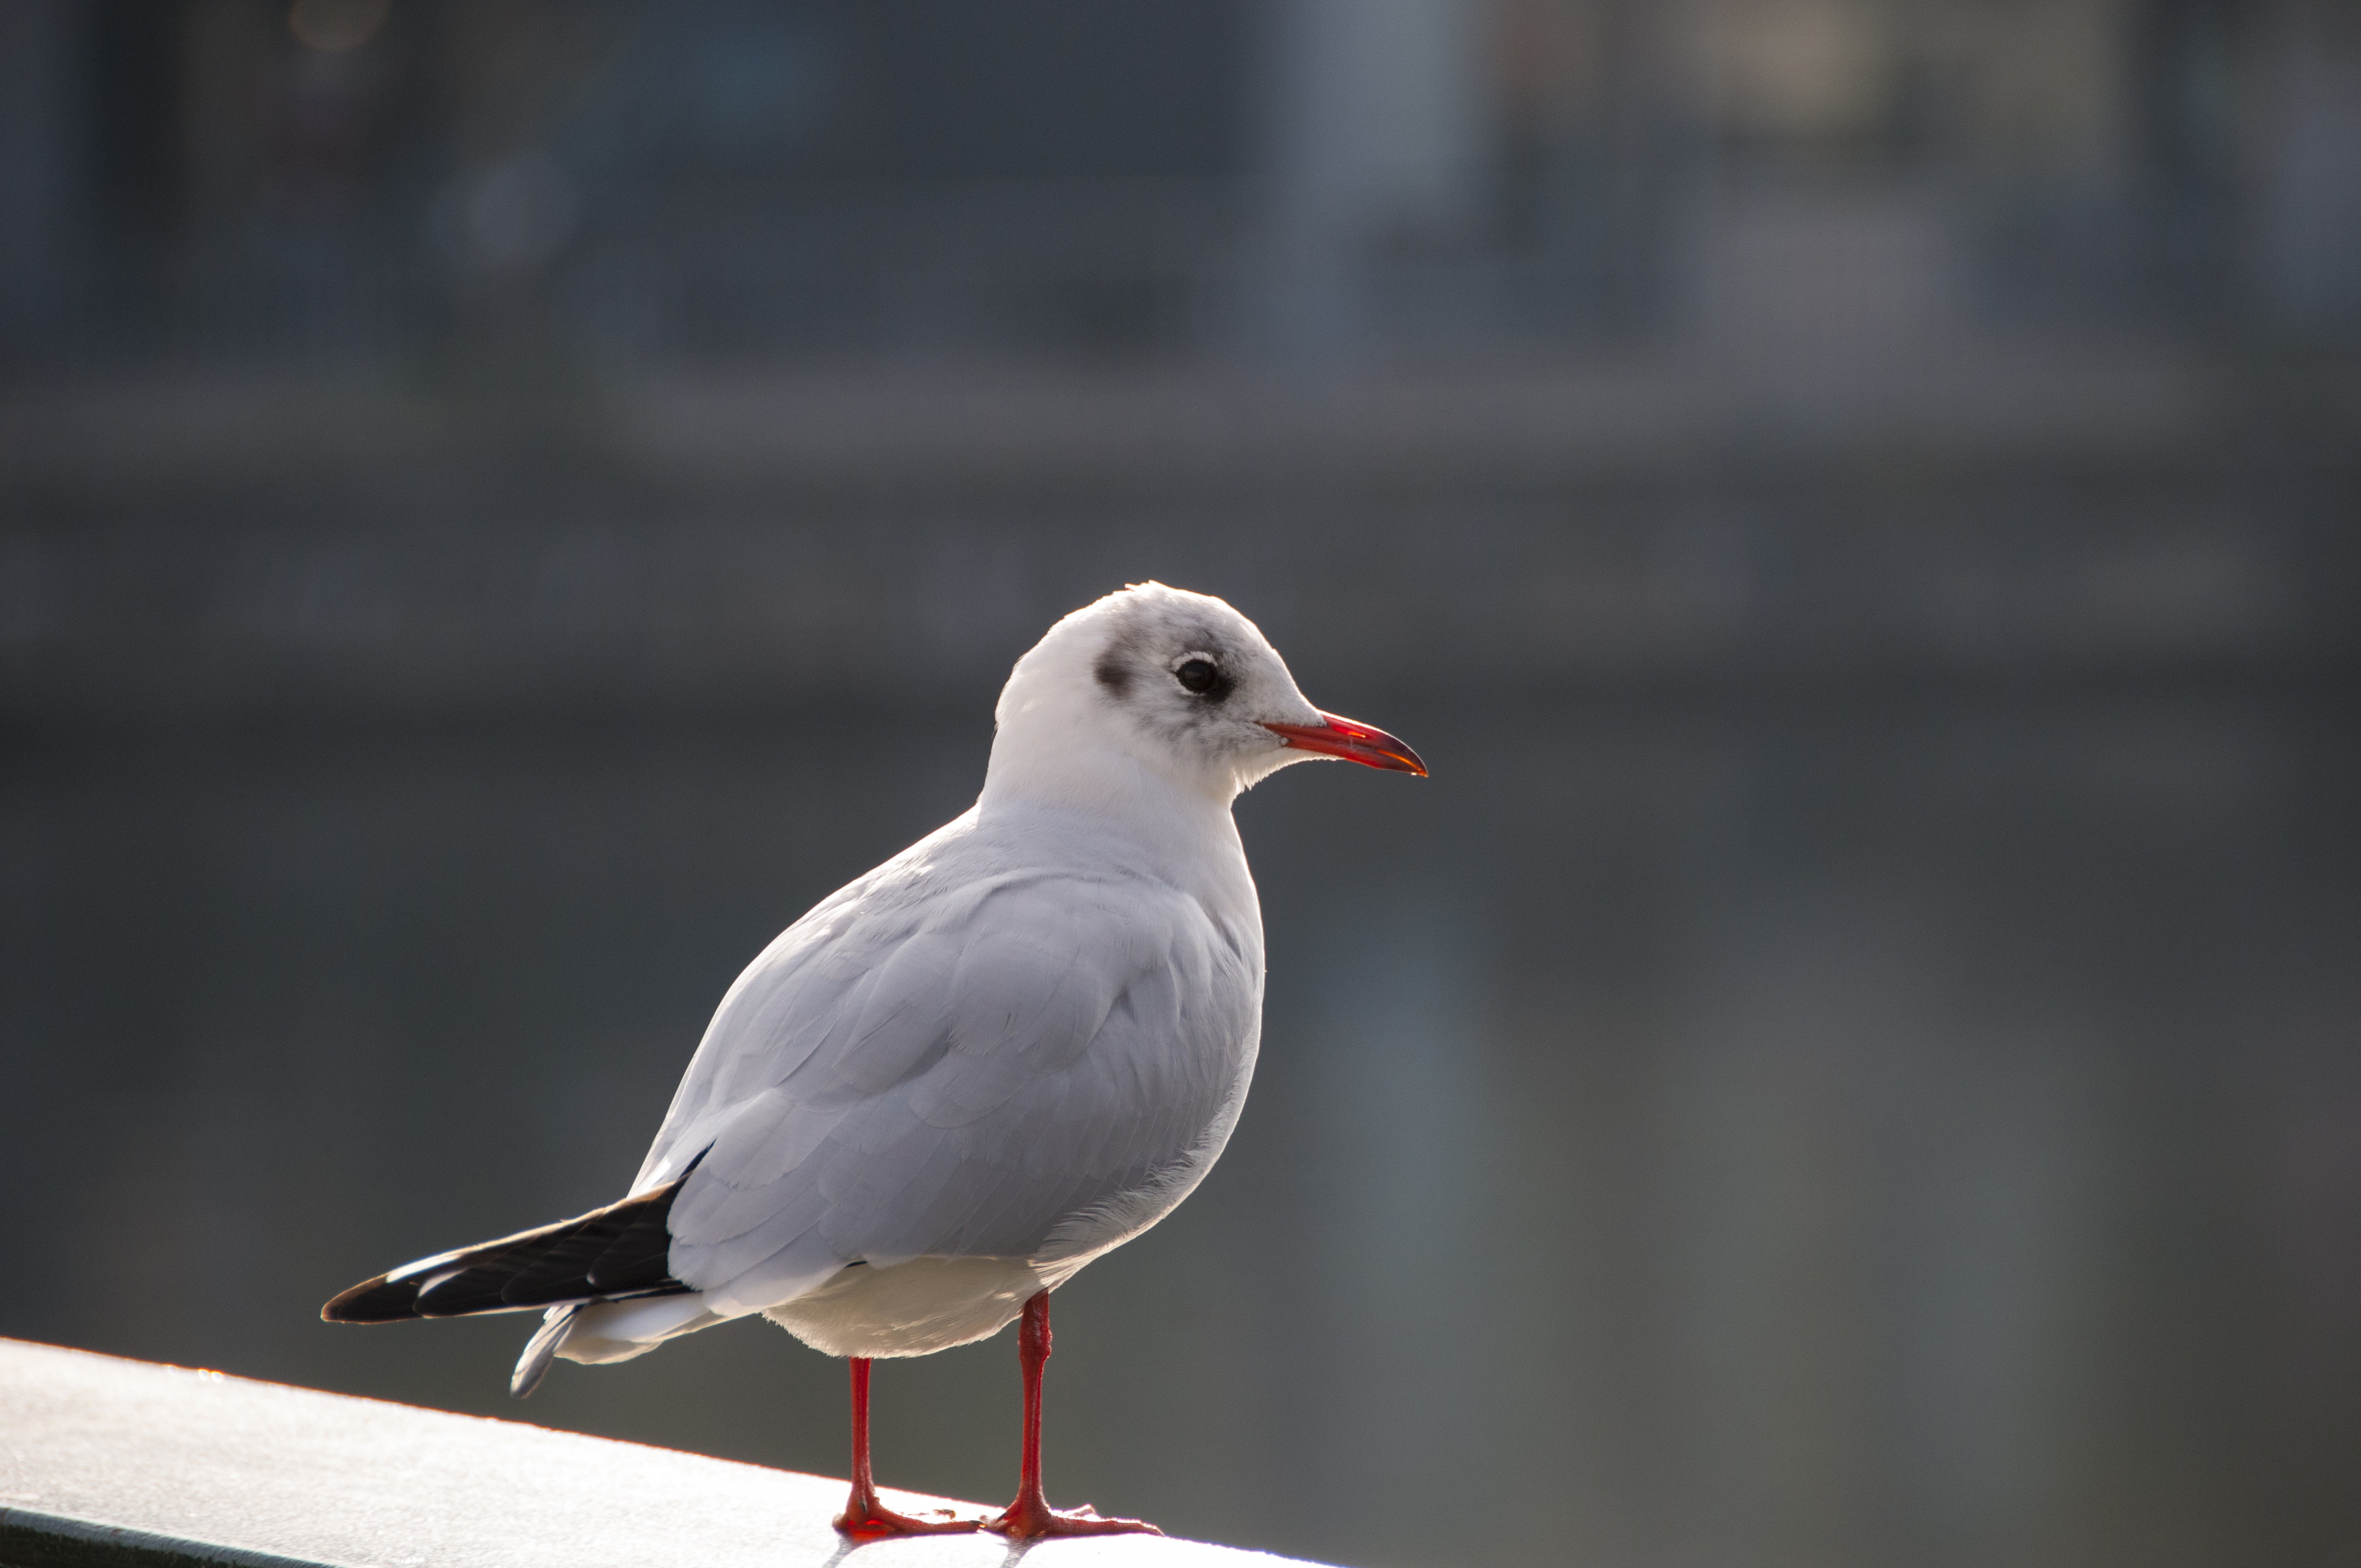
bird, wing, seabird, seagull, wildlife, gull, beak, close, fauna, vertebrate, city pigeon, charadriiformes, european herring gull, great black backed gull, cinclidae